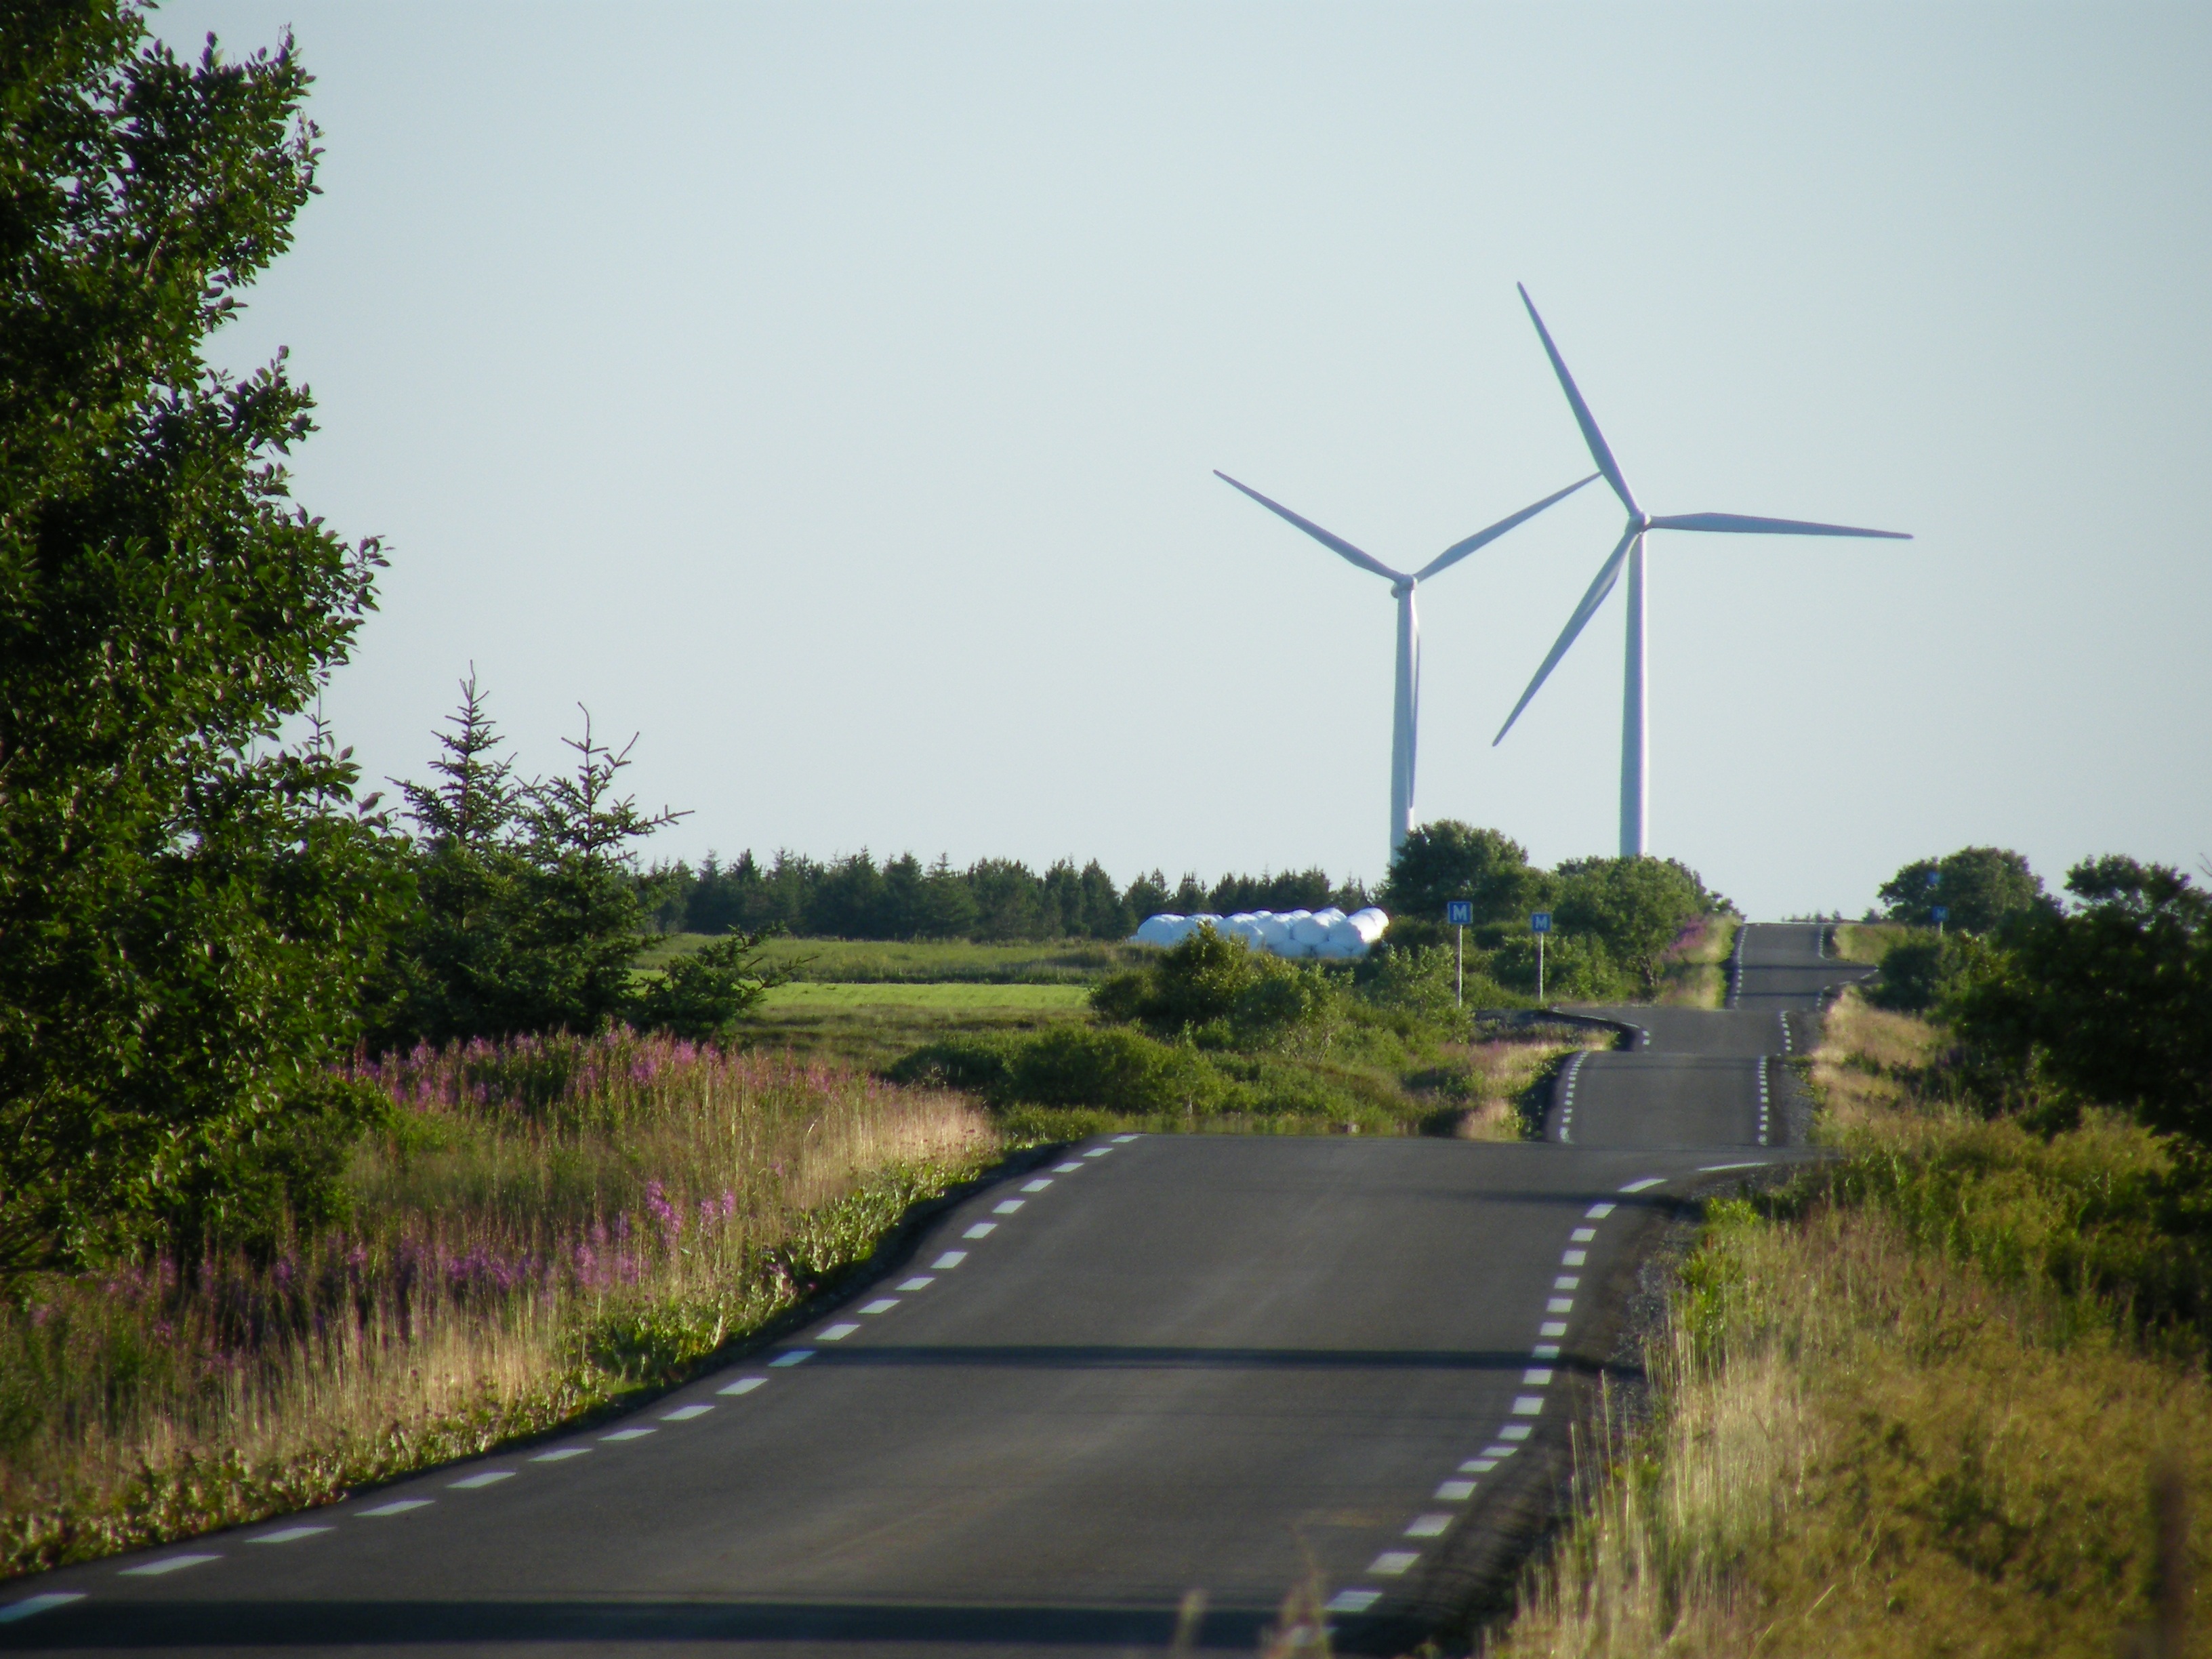
road, highway, wind, lane, energy, infrastructure, windmills, rural area, residential area, smola rising, wind turbine park, norwegian nature